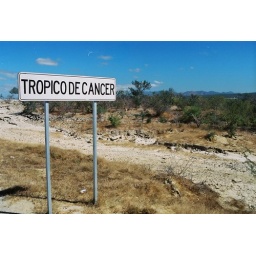
An understated sign marks the Tropic of Cancer along a lonely highway in Southern Baja, Mexico.